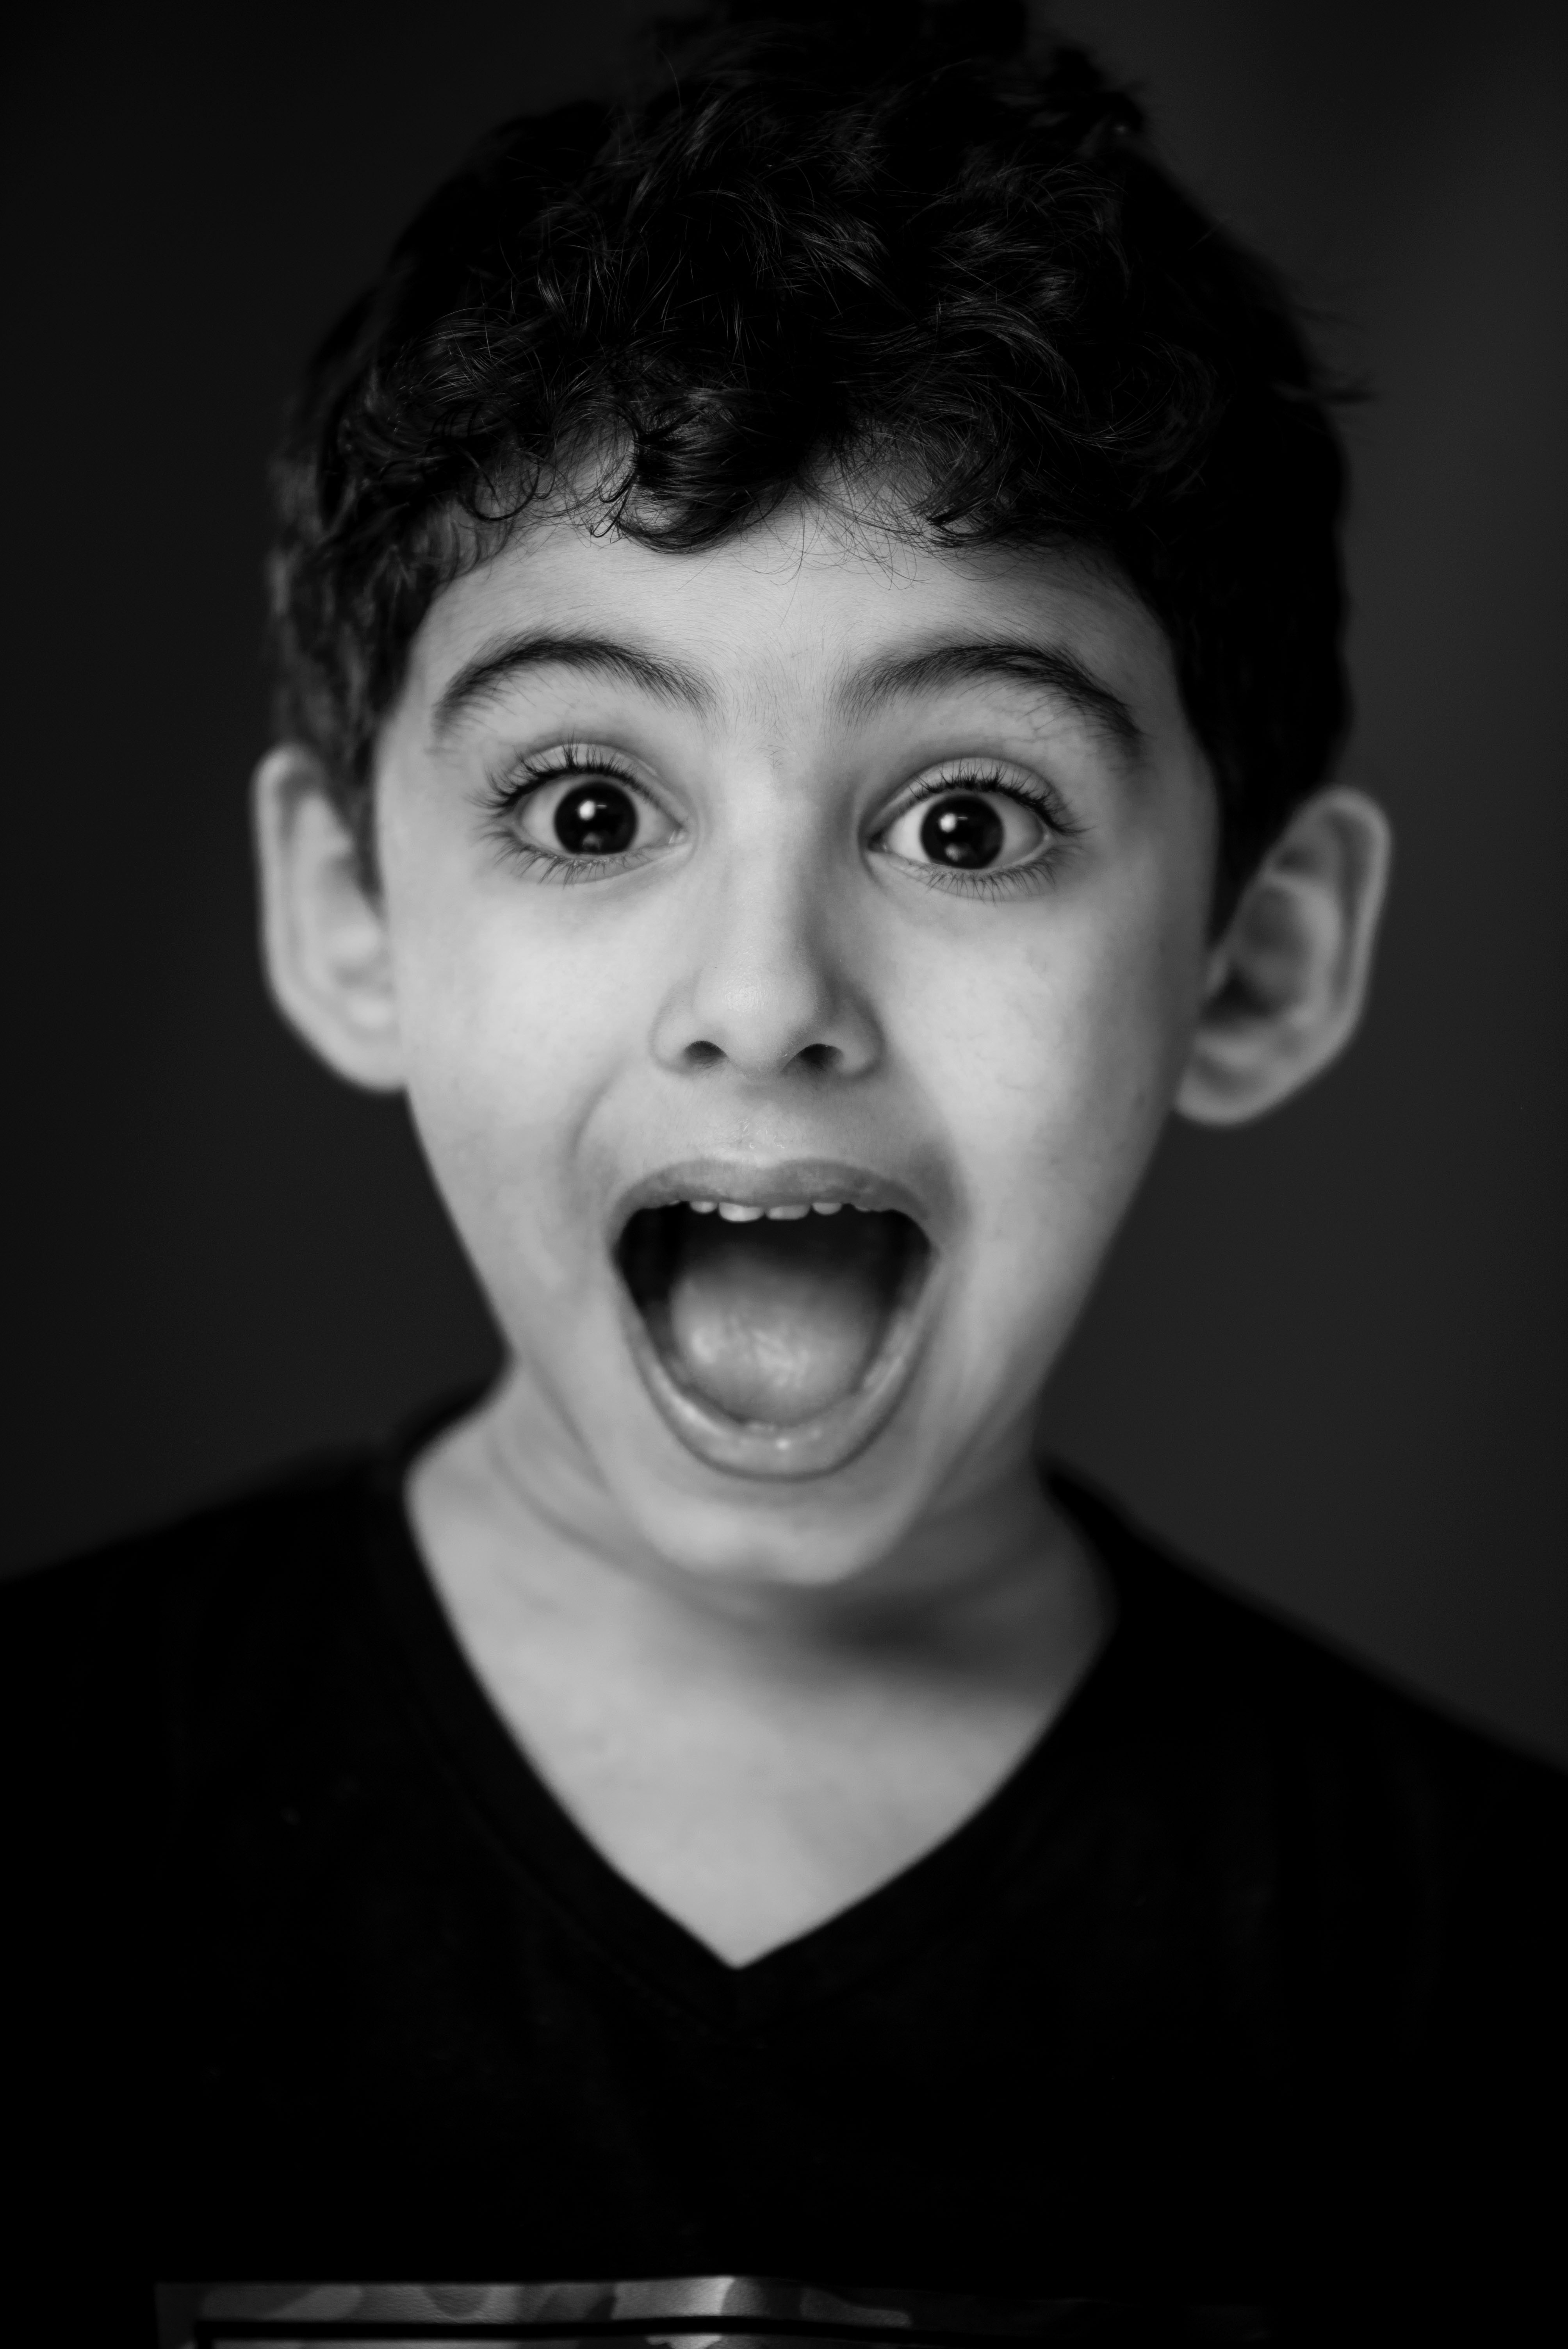
face, person, black, white, photograph, facial expression, black and white, nose, emotion, chin, smile, head, beauty, cheek, monochrome photography, eye, photography, portrait, mouth, human, organ, monochrome, portrait photography, jaw, lip, shout, girl, darkness, tooth, flash photography